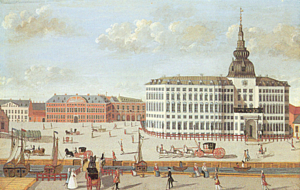
Københavns Slot / Københavns Slot som fyrstebolig 1536–1731 / Bygningshistorie / Frederik 4.s ombygning 1720–29
Københavns Slot omkring 1730 efter Frederik 4.'s ombygning
Københavns Slot var et kongeslot, der fra ca. 1370 til 1731 lå på Slotsholmen i København på det sted, hvor Christiansborg Slot ligger i dag. Københavns Slot blev opført samme sted som Absalons borg, der var blevet revet ned af Hanseforbundet i 1369 som følge af en fredsaftale.